List of populated places in Edirne Province

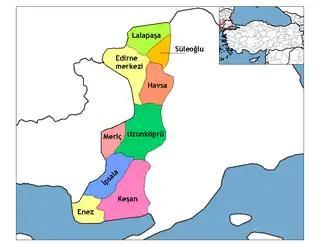
Edirne Province

Below is the list of populated places in Edirne Province, Turkey by the districts.